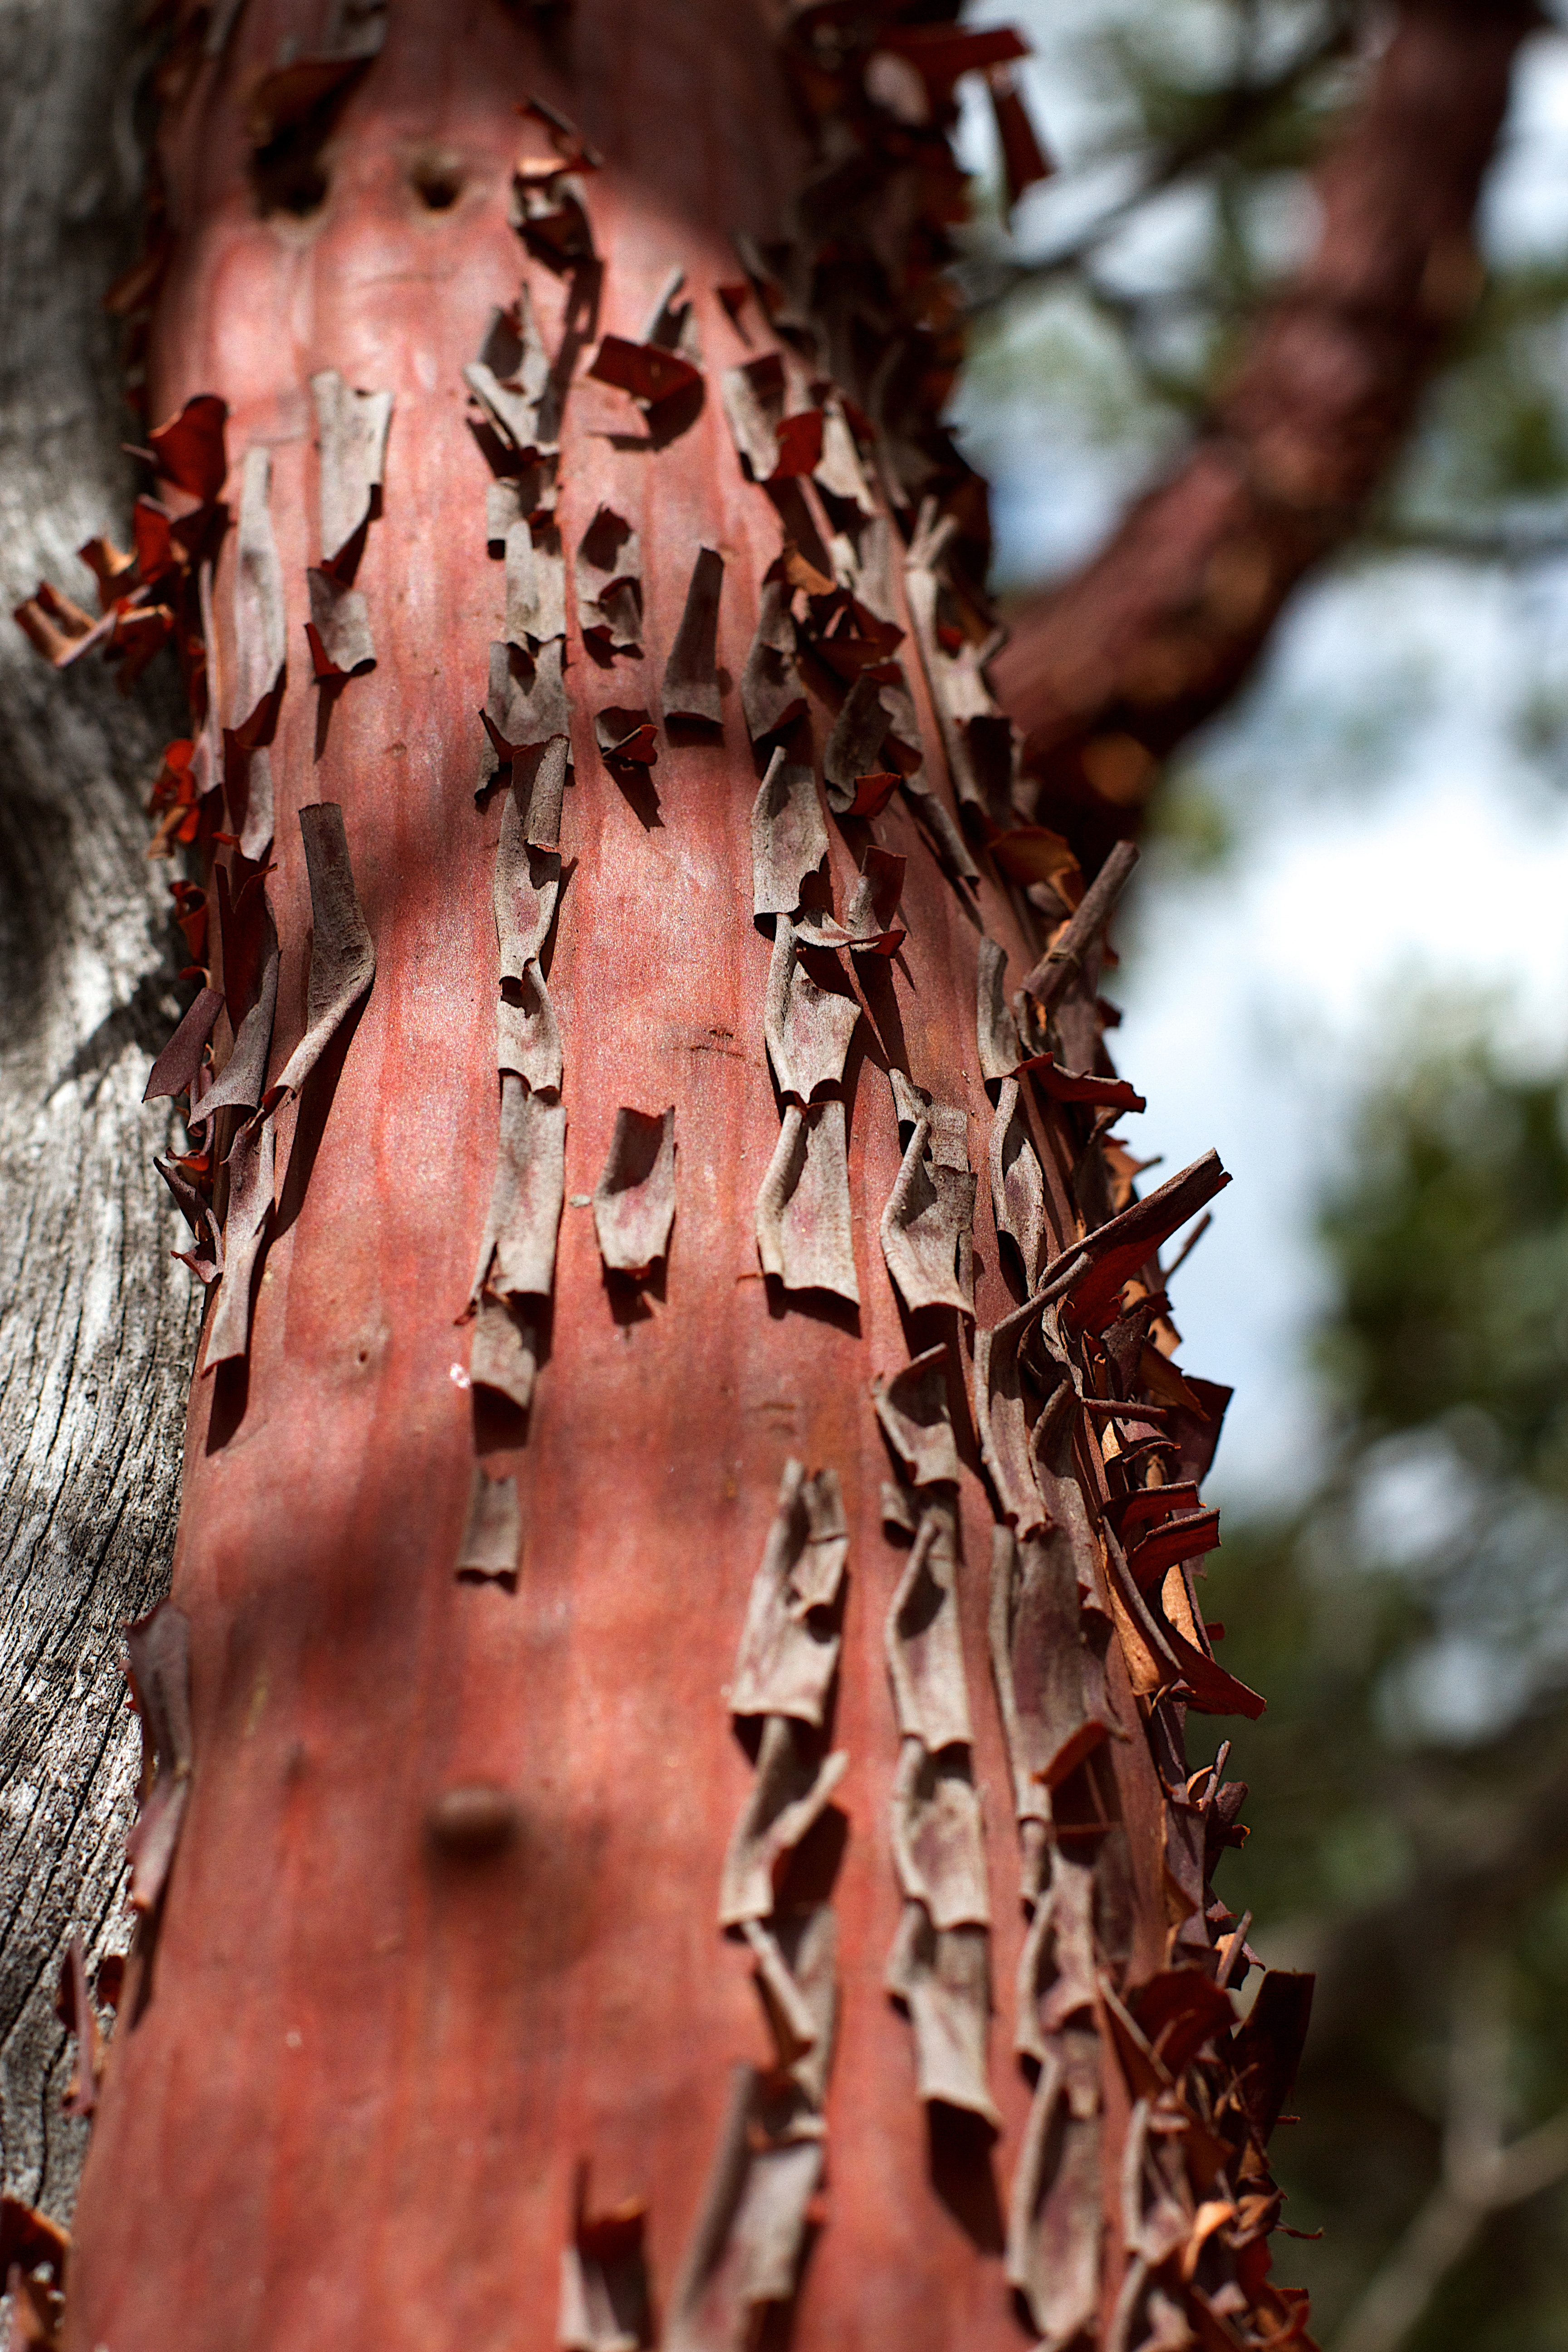
tree, nature, forest, branch, plant, leaf, flower, trunk, spring, red, autumn, flora, season, close up, macro photography, flowering plant, woody plant, land plant